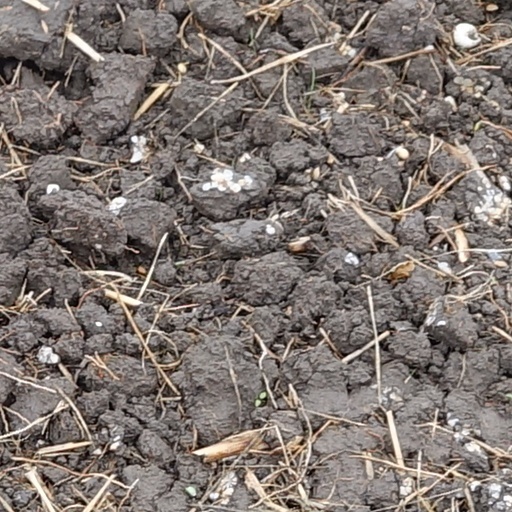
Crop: wheat